Geriten

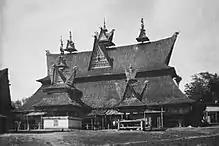
Many geriten on top of this Batak Karo housing complex served as a kind of finials in Kabanjahe, North Sumatra.

A geriten is a perishable structure. Offerings around a geriten are made only for a limited time after a person's death. Very often it became neglected after it had served in the final funeral ceremony. Many geriten were left to decay under the elements even in the late 19th-century. Larger geriten, such as those used to place the remains of the chief, were usually the only ones that were maintained by the villagers. The tradition is in decline and geritens have become a rare sight.